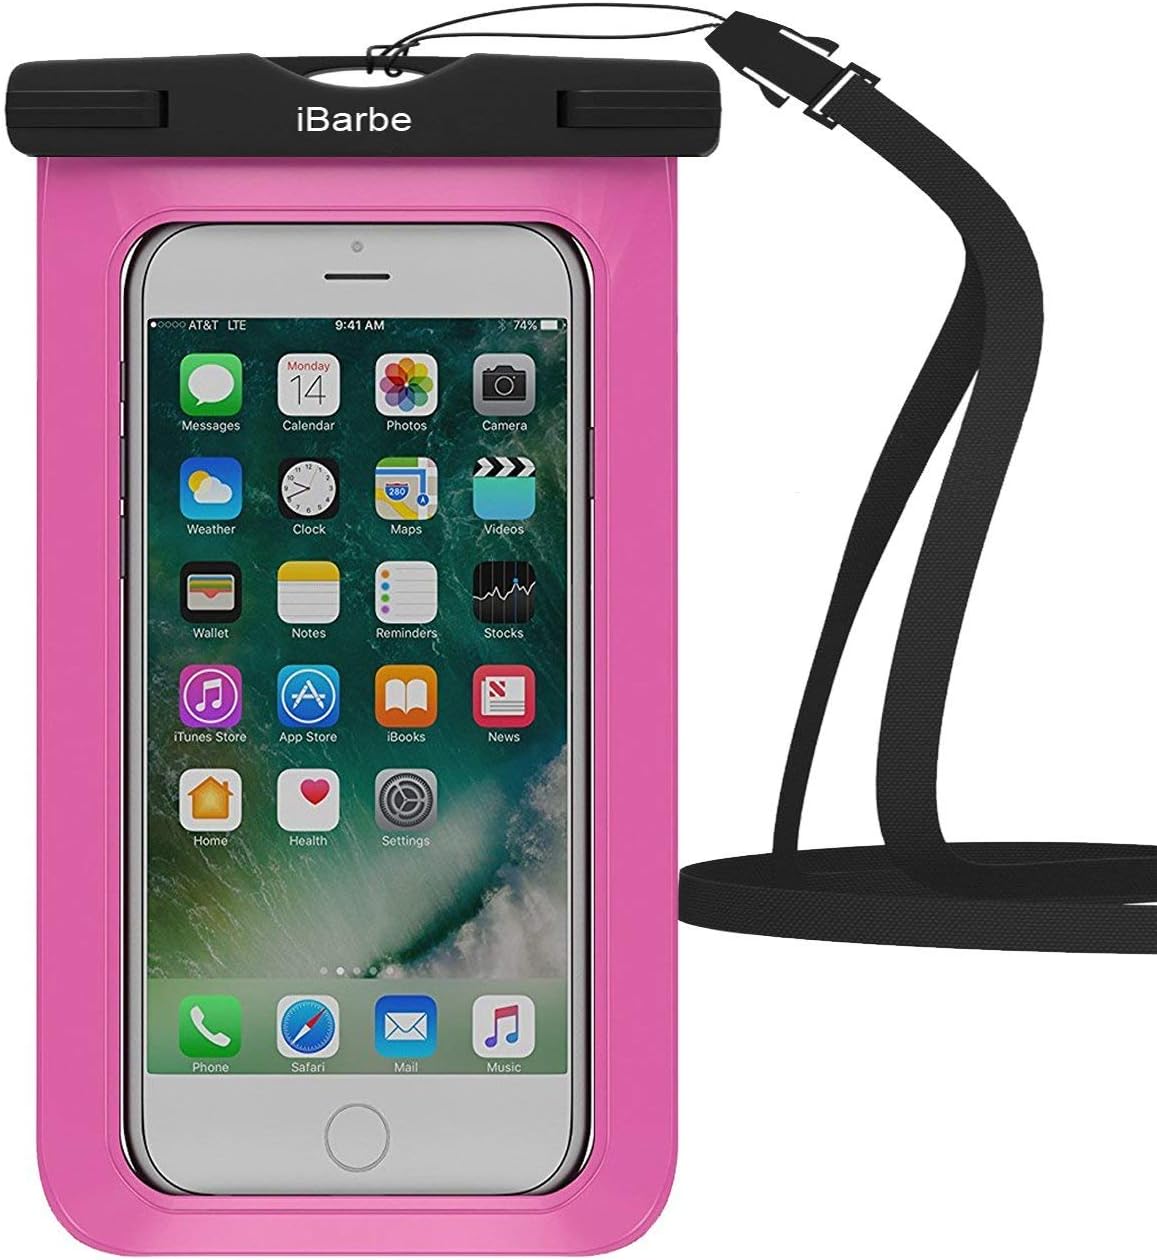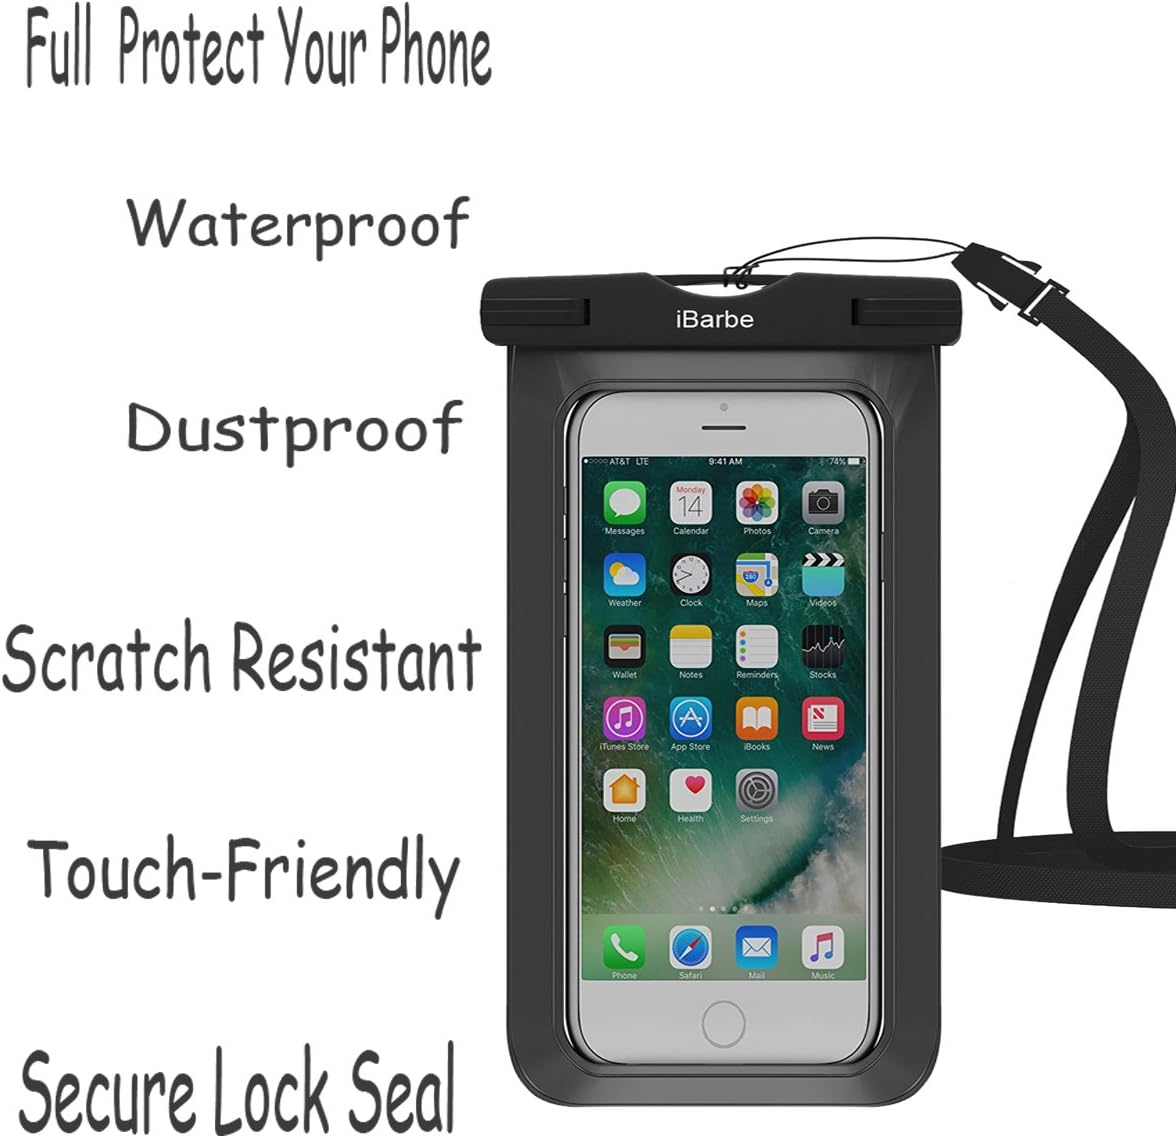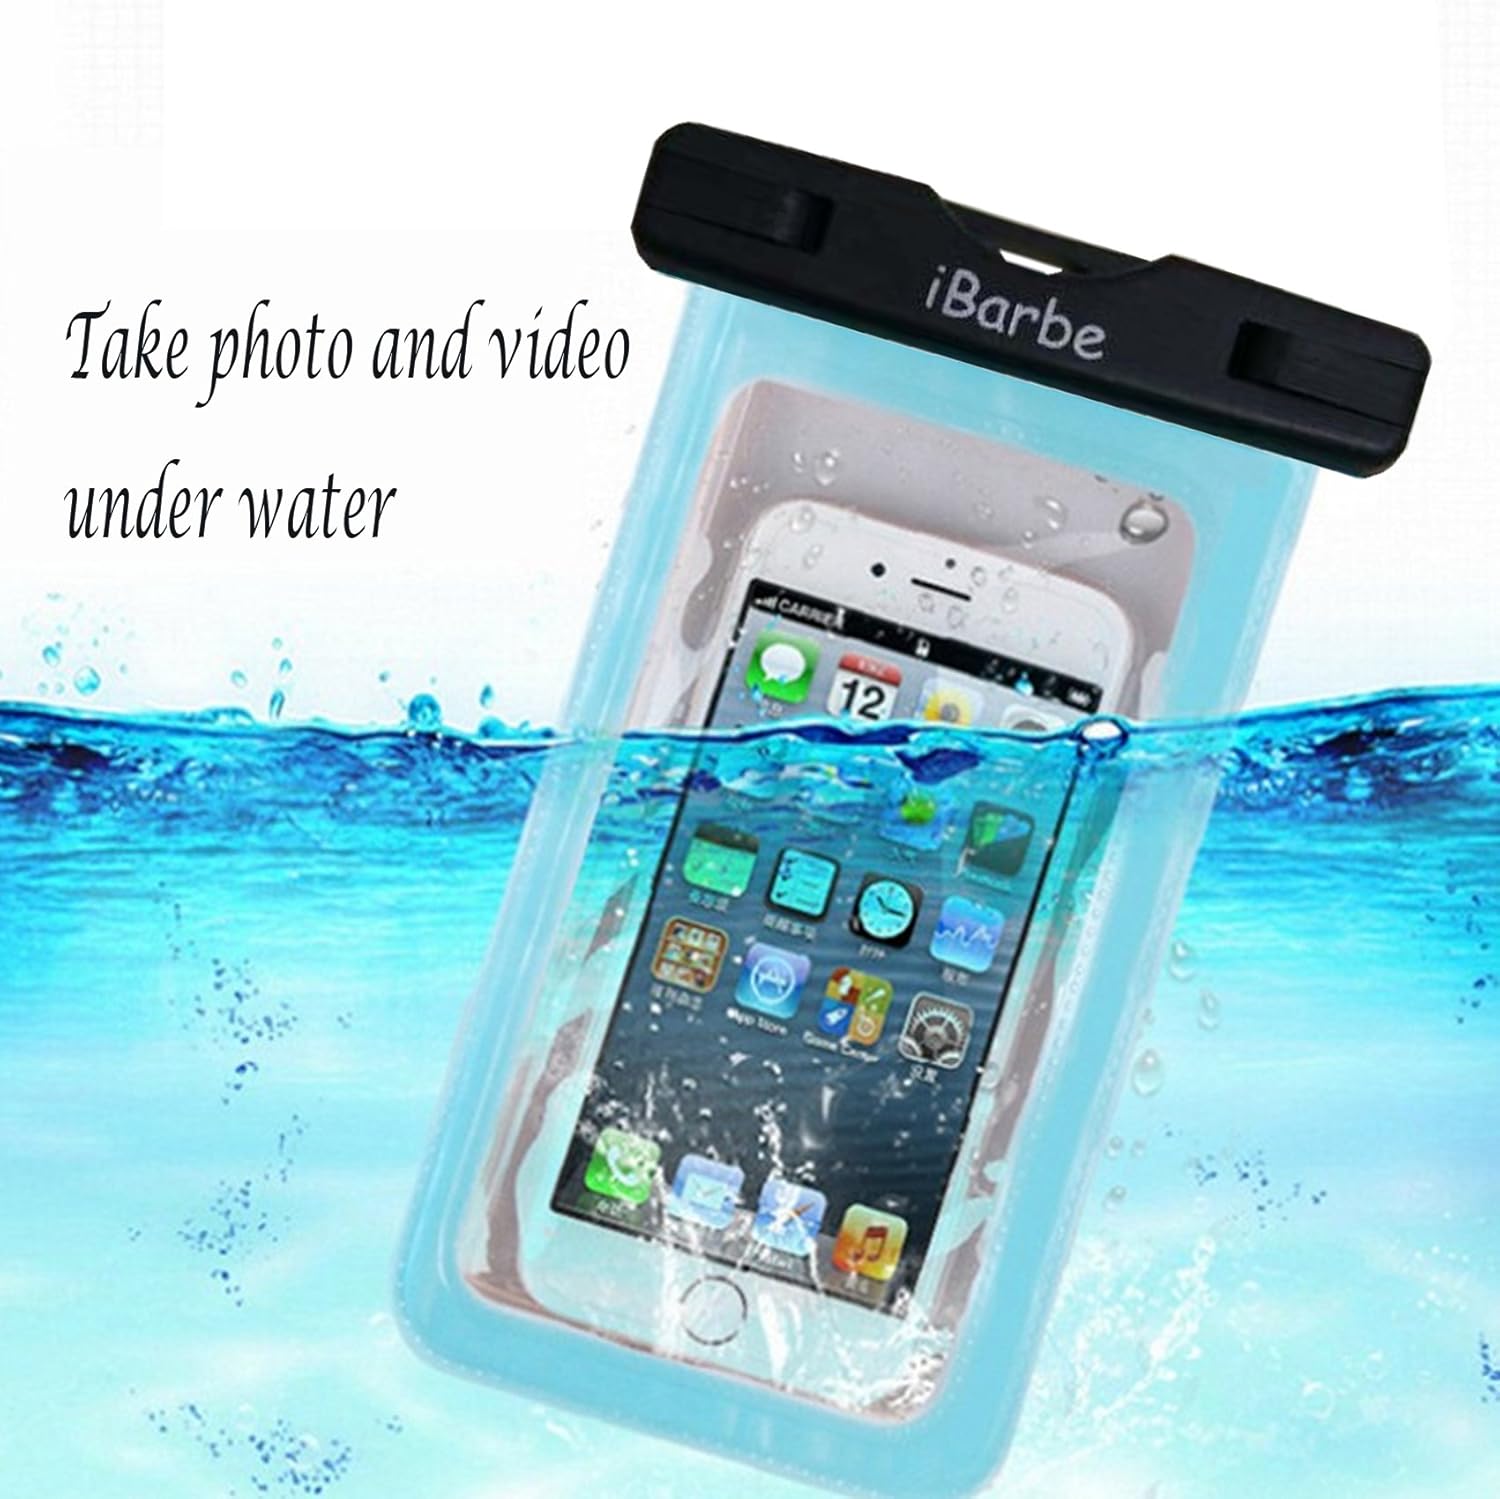
Waterproof Case,3 Pack iBarbe Universal Cell Phone Dry Bag Pouch Underwater Cover for Apple iPhone X 8 Plus 7 7 Plus 6S 6 6S Plus SE Samsung Galaxy Note s9 s s8 LUS S7 S6 Edge etc.to 5.7 inch,Rose
Category: Cell Phones & Accessories
Provide your phone for a 360-Degrees. Full-covered protection Ultra light and slim design. Commit to provide first-class quality products. Made of environmental friendly and light weight material. neck lanyard included, easily shoot or video through transparent back section Perfect for cash, credit cards, keys, phones & more For beach, pool, boating, airports, water parks, hiking, snorkeling Note 1. Tips for iphone 7 & 7 plus. As fingerprinting is unavailable when using this case, we suggest you to wake up your phone by power button  2. Cell phone may suffer hydraulic pressure under certain water depth , which will impact the the operation of the touchscreen. Please take photos by volume buttons in this case. 3. Please do Water Test according to the User Manual before placing phone in the case or before you take it to swimming pool, beach or anywhere has water. Ensure all the seams are closed.
Features: Perfect Size - Universal size fits all Large Smartphones up to 5.7". Compatibility with Apple iPhone X/iPhone 7/iPhone 7 Plus/ iPhone 6S 6 6S Plus SE 5S Samsung Galaxy S8 S7 Edge Pixel XL LG Huawei etc. Smartphone up screend size to 5.7 inch | Safety - a simple snap and lock access, easy to keep out water, snow, dust, sand, and dirt.Easily attaches for safe, easy carrying when swimming. Lightweight Full Body Protectiv Waterproof Cases are incredible value. Not only are they light but also durable. Slim Waterproof Case, iBarbe Universal Cell Phone Dry Bag Pouch Underwater Cover Full Body Protective Shockproof Snowproof Dirtproof Waterproof Case. | Protection - Provides waterproof protection for your cell phones, MP3 players, or PDA while maintaining full touch screen functionality. Easily for travel, swimming and go boating with no worries. This slim waterproof phone cover is designed not to hinder touch screen use even underwater. Transparent cover all around so as not to block the camera use. | Free Operation and Plastic,Silicone Rubber ,TPU Transparent Cover - You can perfectly operate your cellphone devices such as Apple iPhone X/iPhone 7/iPhone 7 PlusiPhone 6S, 6S+, 6, 6P, 5, 5C & 5S, HTC One/One X/X+, samsung galaxy Note 5 s8 s8 plus S7 S6 Edge s5 Note 2, Note 3, Nexus 4 , Droid Incredible, Droid DNA, Windows Phone 8X, Nokia Lumia and Samsung Galaxy S6, S5, S4, S3 and other electronic devices. | IPX8 - Protection Even Underwater NOTE: 1. Phones with large or other large case are not recommended in this bag! 2. Cell phone may suffer hydraulic pressure under certain water depth , which will impact the the operation of the touchscreen. Please take photos by volume buttons in this case. 3. Easy to operate the touch screen functions.but for iPhone 7/ 7plus, it's NOT for touch ID fingerprint.